Brainans

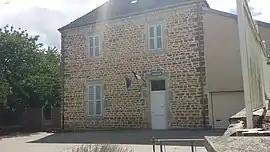
The town hall in Brainans

Brainans is a commune in the Jura department in Bourgogne-Franche-Comté in eastern France.